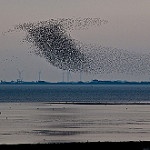
Label: sea